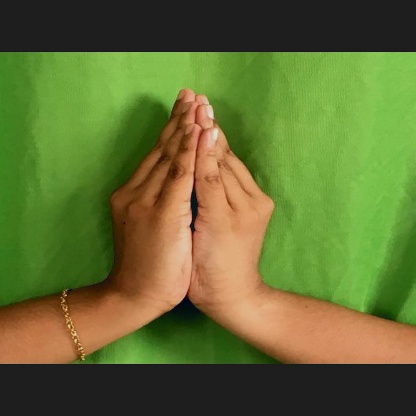
Mudra: Kapotham